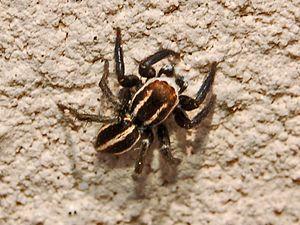
Phlegra bresnieri est une espèce d'araignées aranéomorphes de la famille des Salticidae.